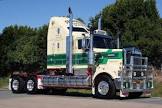
Vehicle type: Cars